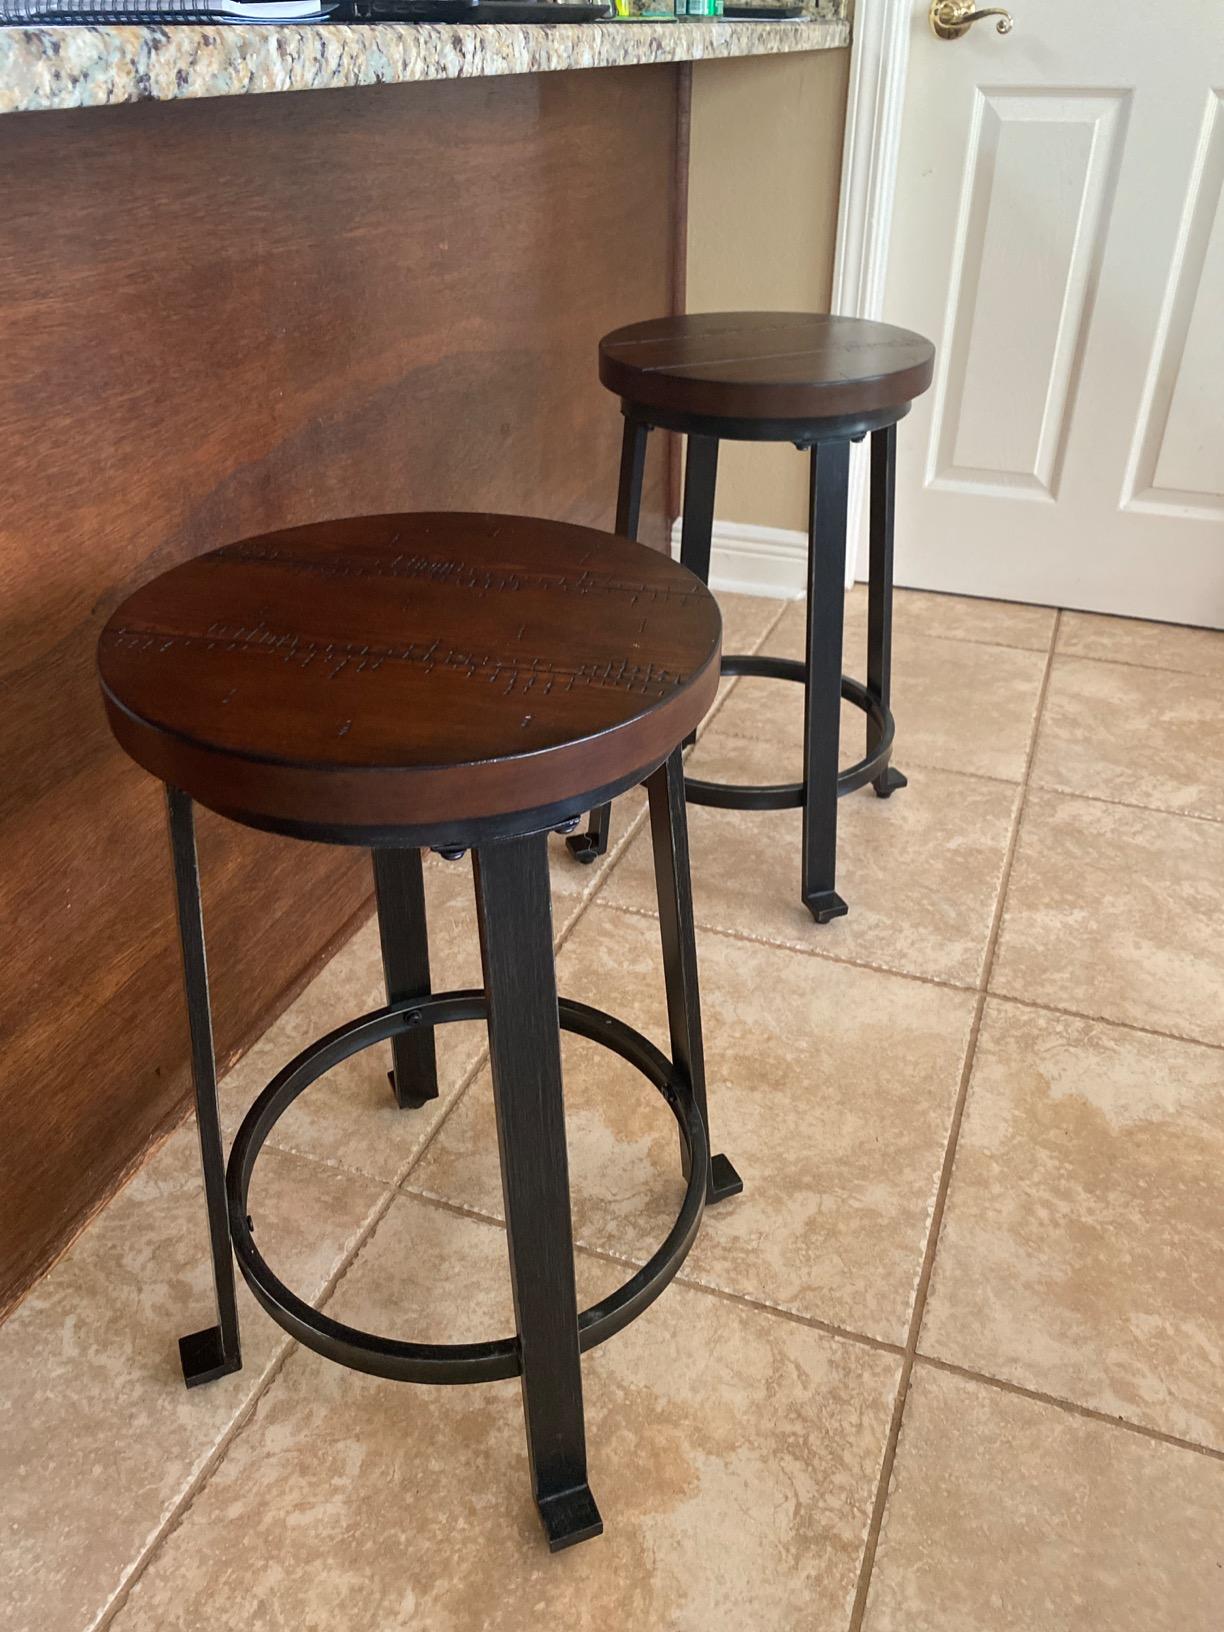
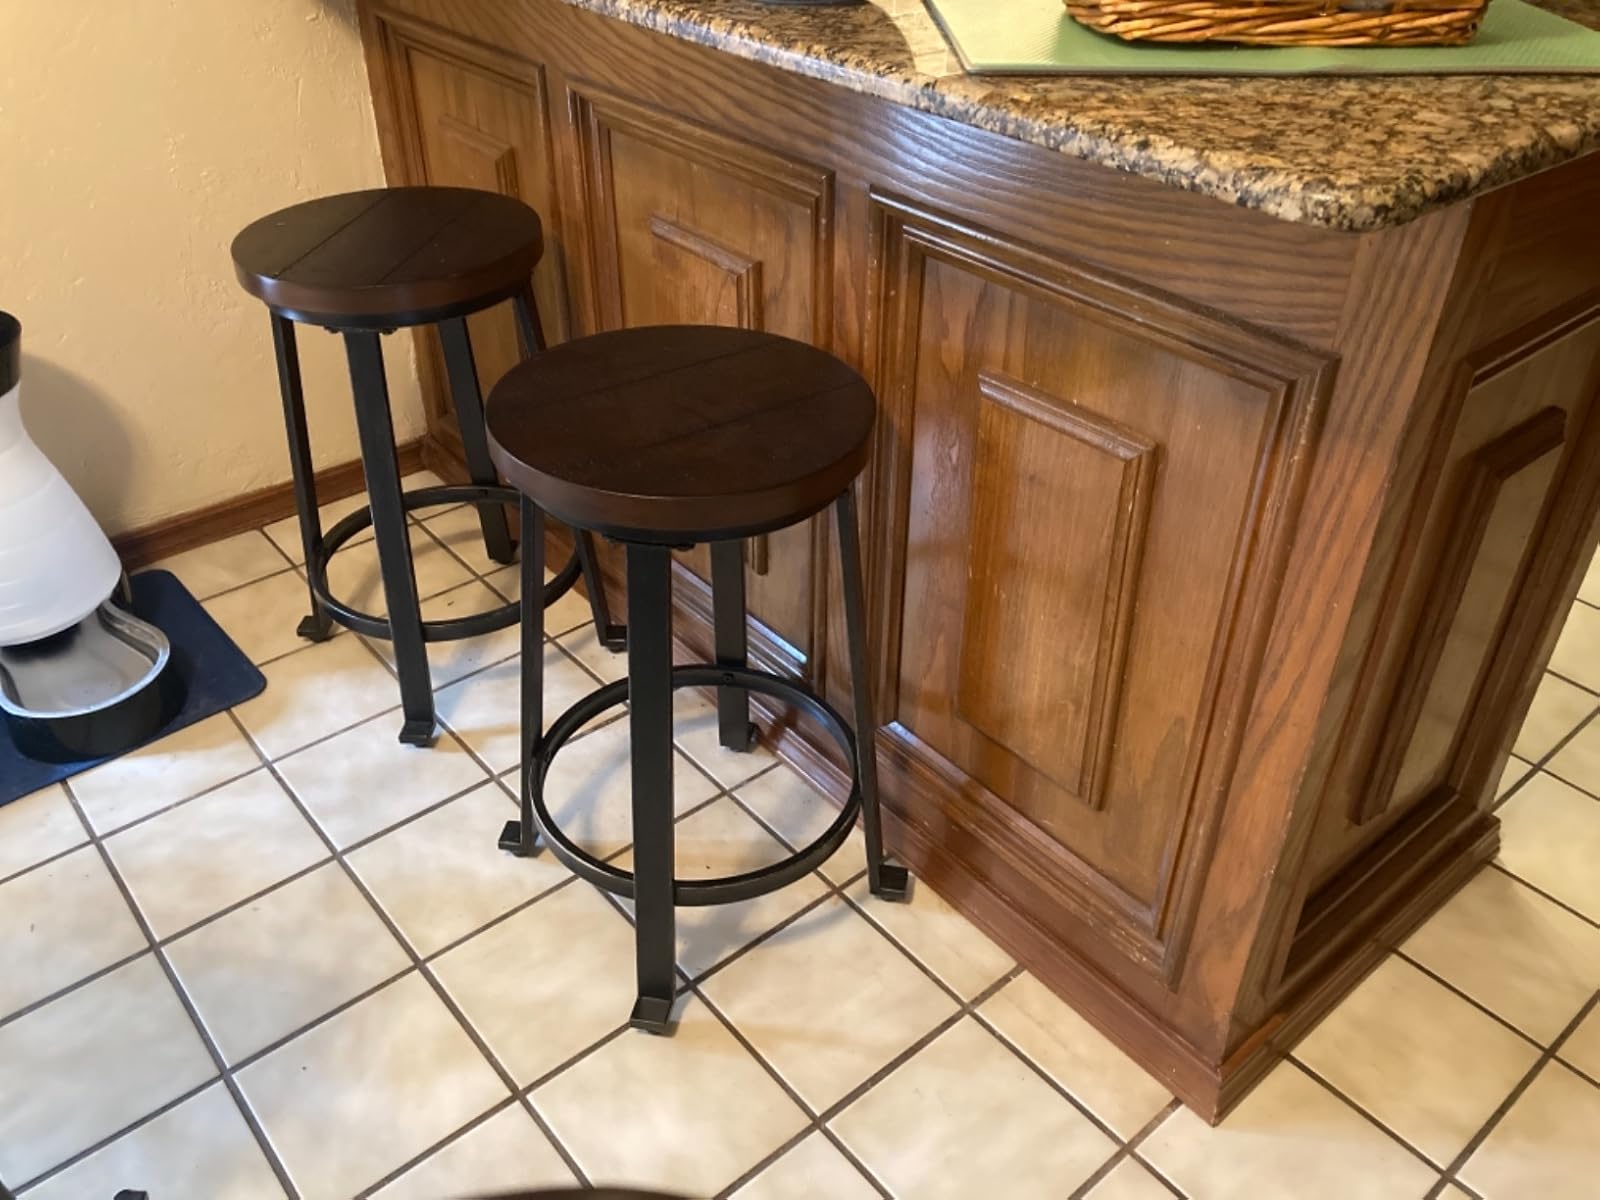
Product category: stool
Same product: yes